Pontosaurus

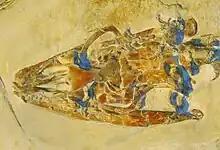
Head of "Pontosaurus kornhuberi"

Pontosaurus is a now extinct genus of pythonomorph from the Late Cretaceous period. It was originally named Hydrosaurus, but that name was preoccupied by an agamid lizard, so it was renamed. It is known from two species, both Cenomanian in age, the type "P. lesinensis" which is known from Hvar in Croatia, the other "P. kornhuberi" is known from the Sannine Formation in Lebanon.